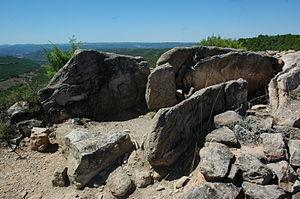
Rubió est une commune de la province de Barcelone, en Catalogne, en Espagne, de la comarque d'Anoia.